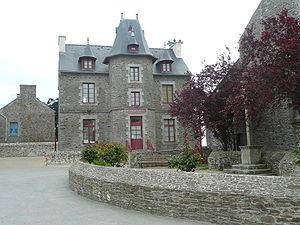
Le Minihic-sur-Rance est une commune française située dans le département d'Ille-et-Vilaine en région Bretagne, peuplée de 1 449 habitants.